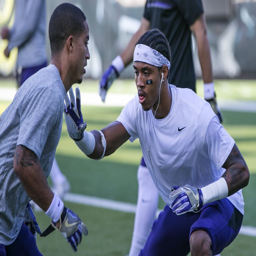
athlete , and person , left , warm up before the game .